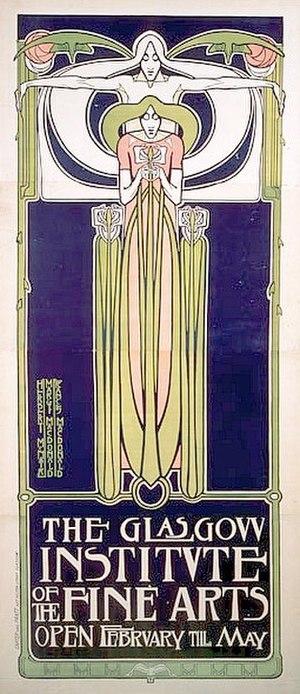
Le Royal Glasgow Institute of the Fine Arts est une organisation indépendante britannique promouvant l'art contemporain et les artistes écossais. Fondée à Glasgow en 1861, elle organise la plus grande et prestigieuse exposition artistique du pays, ouverte à tous les artistes.
Frances MacDonald, née le 24 août 1873 à Kidsgrove et décédée le 12 décembre 1921 à Glasgow, est une artiste écossaise, dont l'œuvre originale contribua à définir le Glasgow Style durant les années 1890. Elle est membre du groupe d'artistes The Four.
La Glasgow School of Art est une école d'art située dans le quartier de Garnethill à Glasgow en Écosse.